Francisco Goya's tapestry cartoons

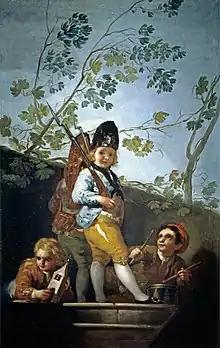
"Children Playing Soldiers."

When he arrived at the Royal Factory, Goya had only painted religious, historical or mythological paintings. It was Bayeu to whom Goya owed his training as a carton painter. In fact, the delivery receipt for Goya's first five cartoons was made out in Bayeu's name. The same document stipulates that these cartoons were executed under his direction by Goya. All the receipts for the following series appear in the name of the painter from Fuendetodos.